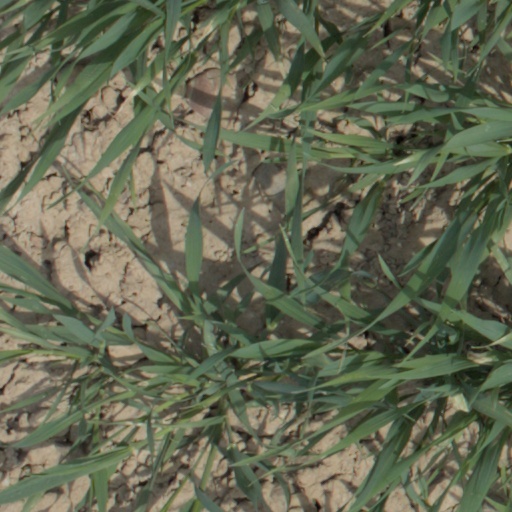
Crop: wheat